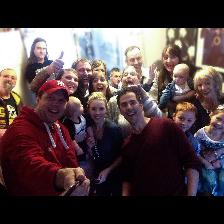
Label: Human